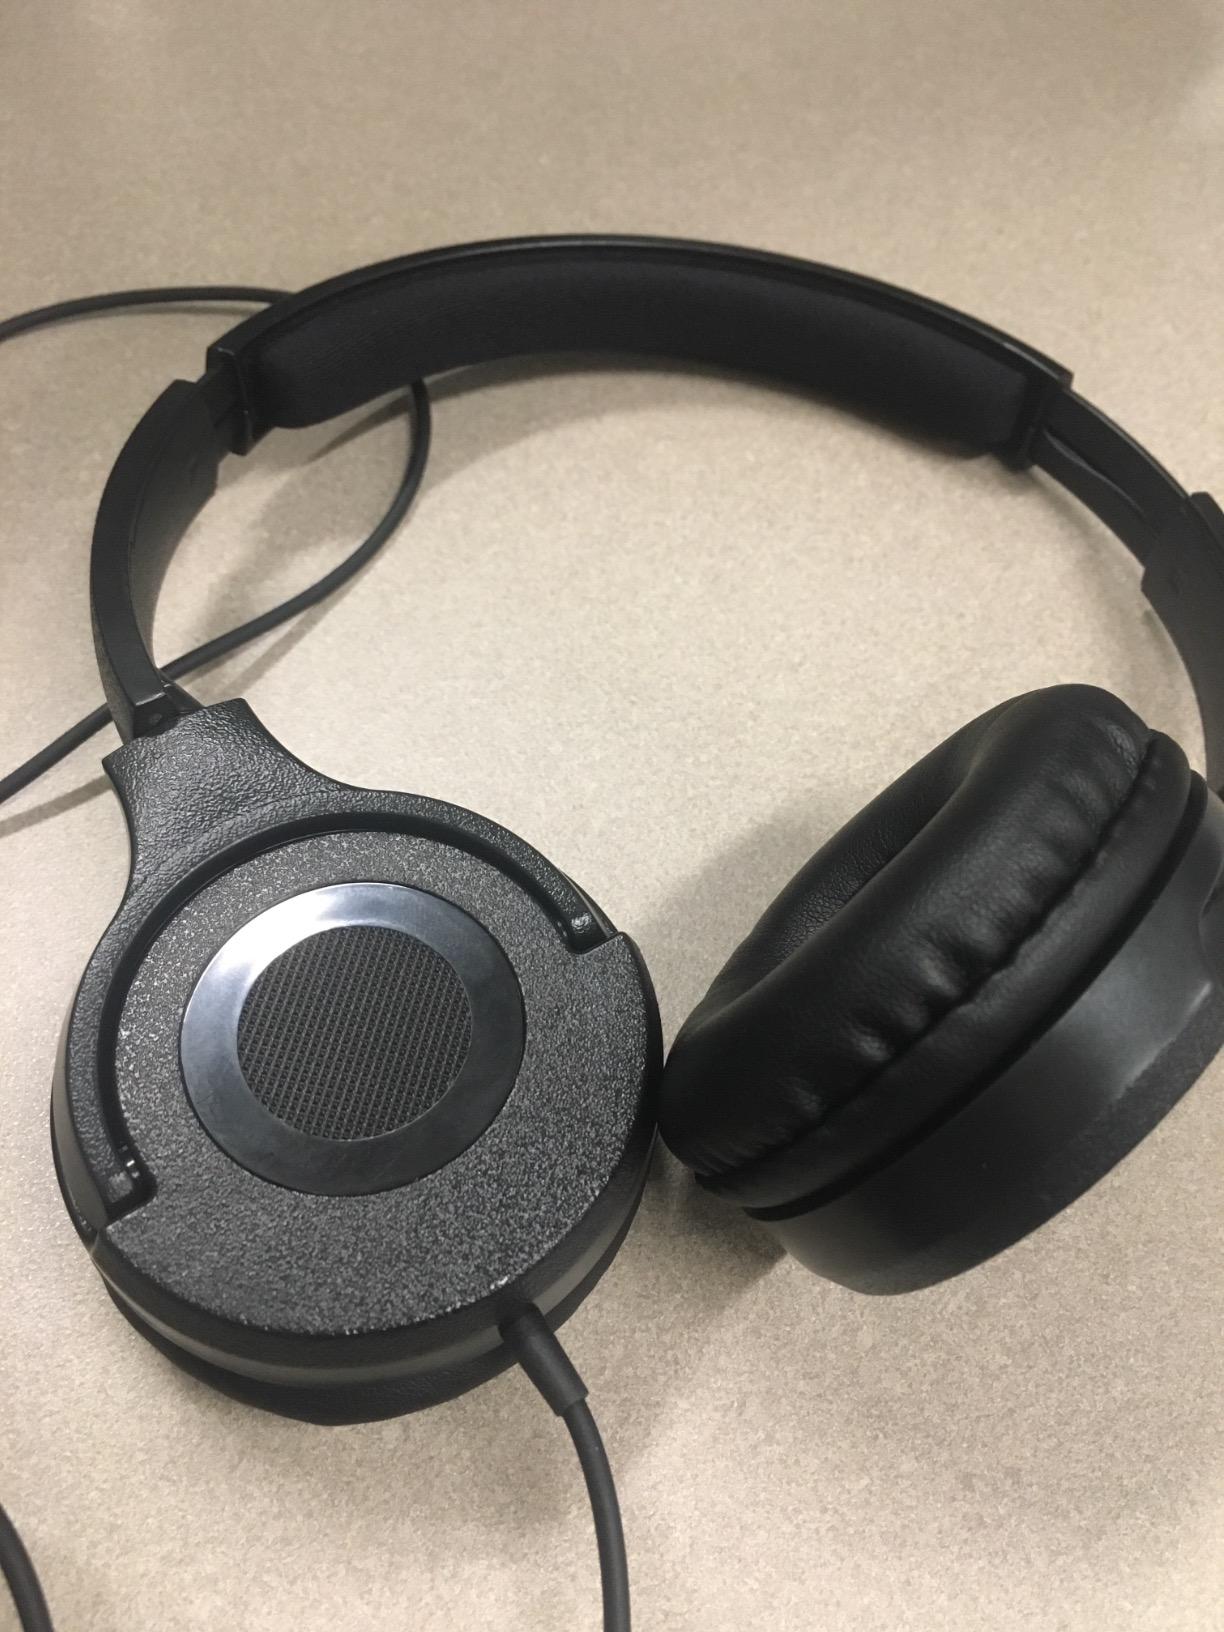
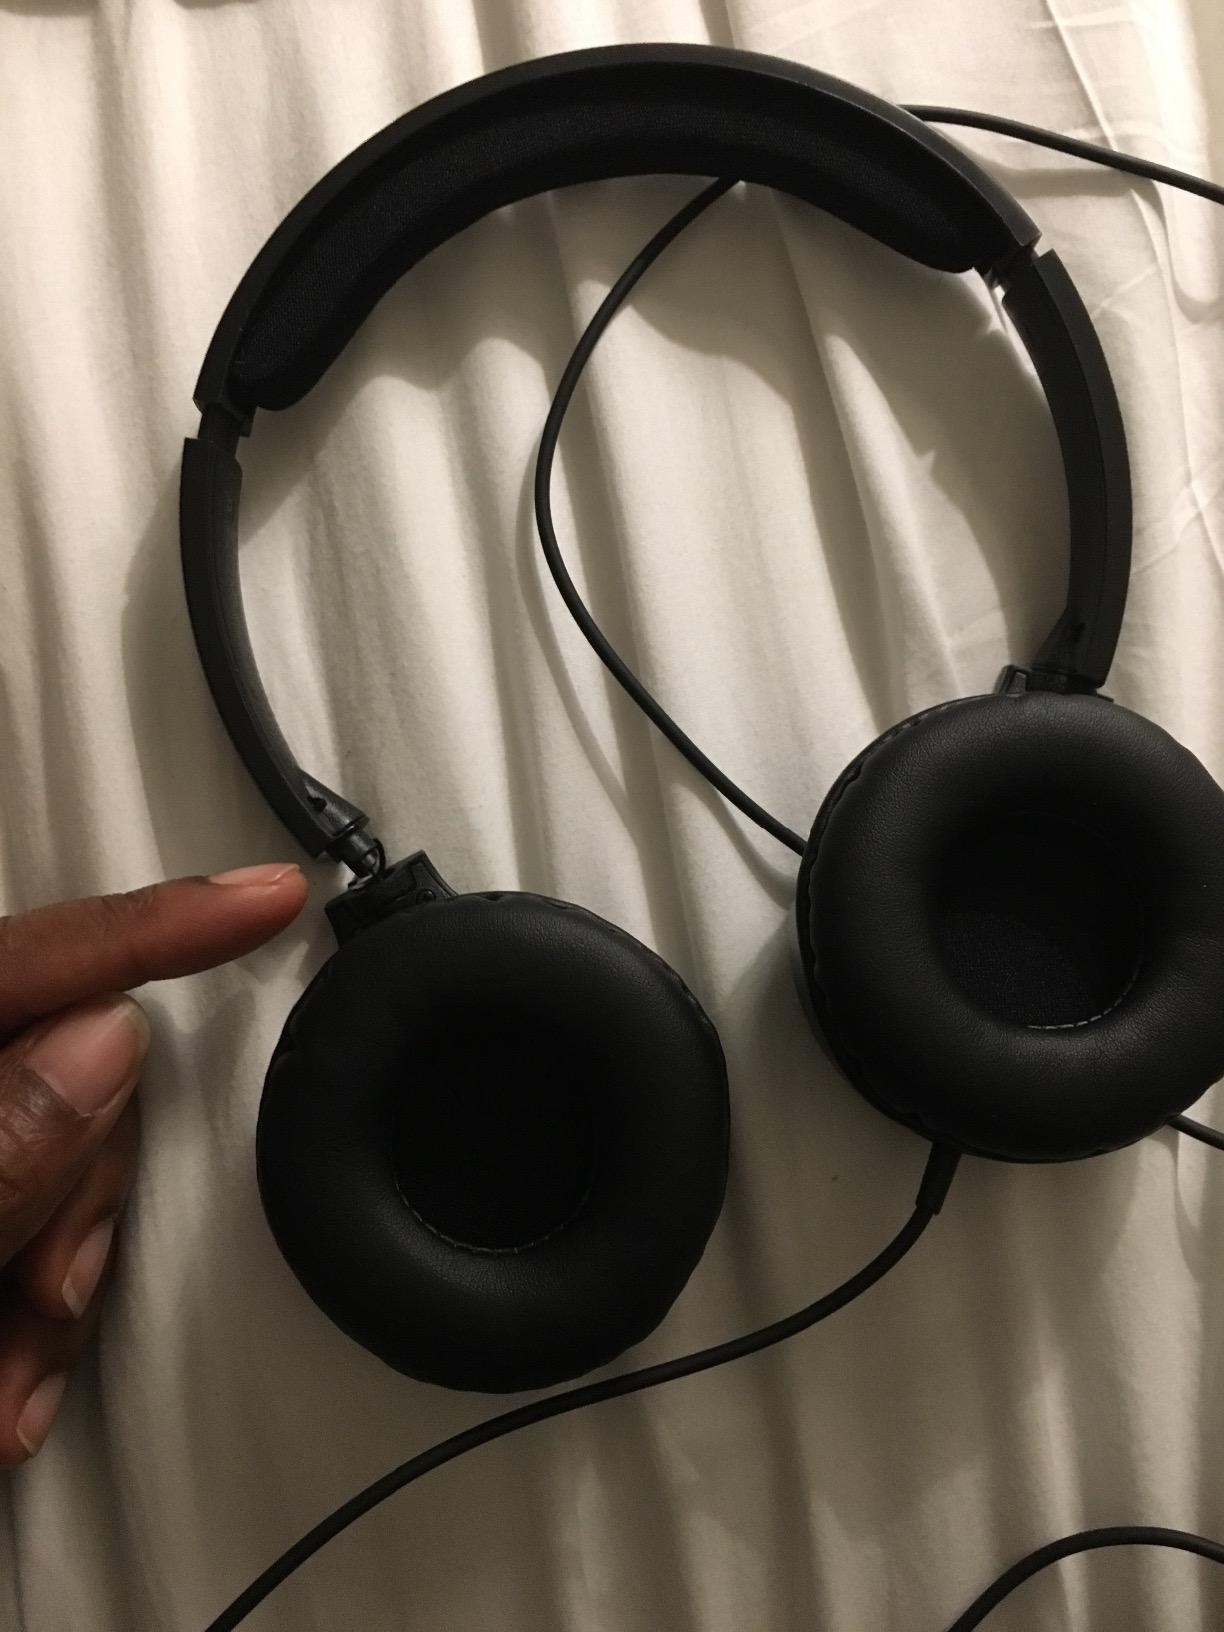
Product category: headphones
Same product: yes